Armed Forces of Tajikistan

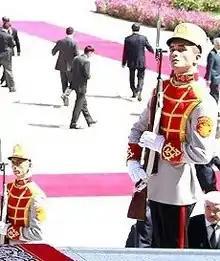
A National Guardsmen.

During the Tajik civil war (1992–1993), the Russian government had around 22,000 to 25,000 troops stationed in Tajikistan to help the regime as part of a defense agreement, which is why the Tajik government was able to survive the war. The war was often thought to have been started by Islamic fundamentalists, but more accurately, it was a war between the regional clans and ethnic groups.